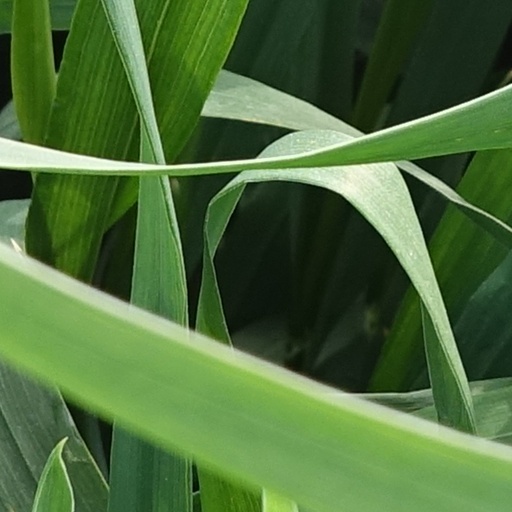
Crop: wheat